Idstein

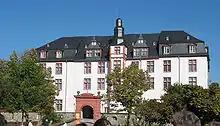
"Residenzschloss"

The town's arms might be described thus: Azure a round castle wall embattled with two portcullises open, the wall enclosing two towers, the whole Or, with peaked roofs gules, between the portcullises an inescutcheon azure with a lion rampant Or armed and langued gules among six billets Or.